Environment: real
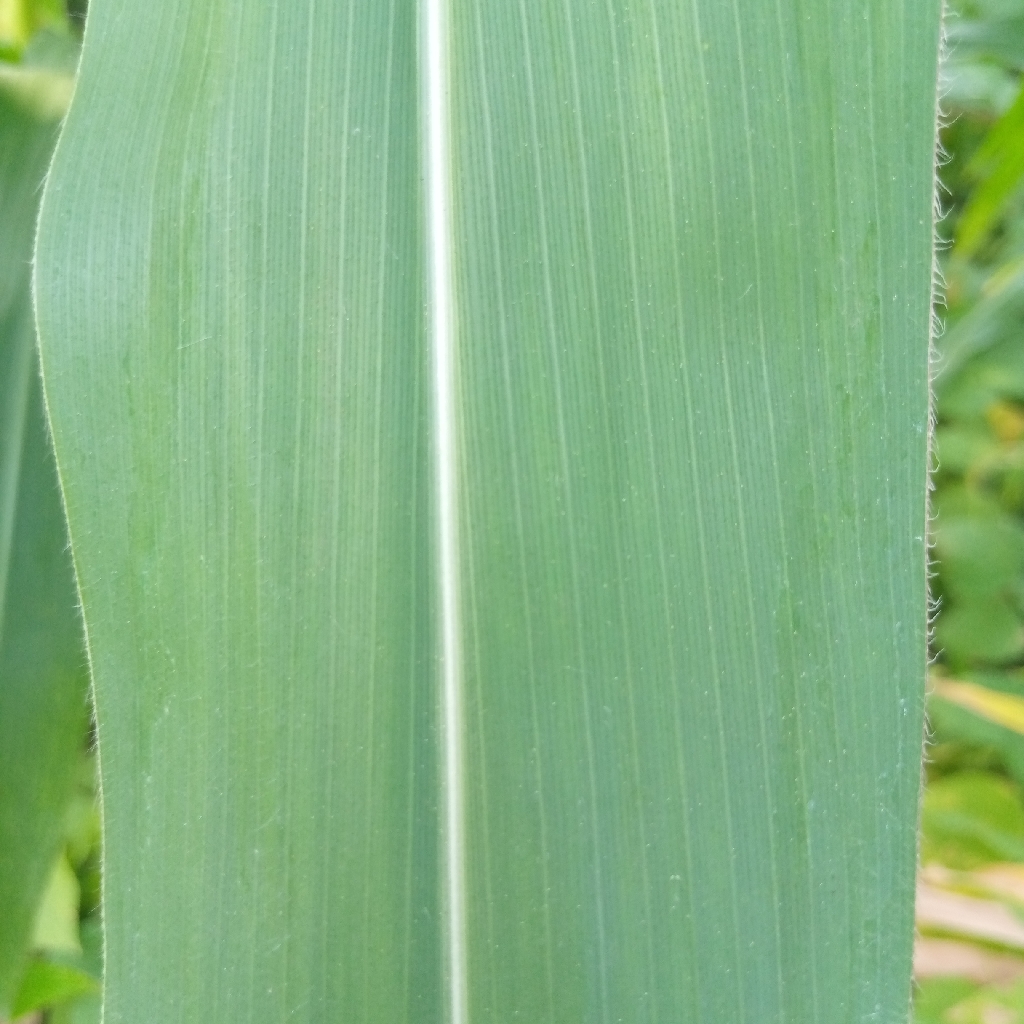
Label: healthy